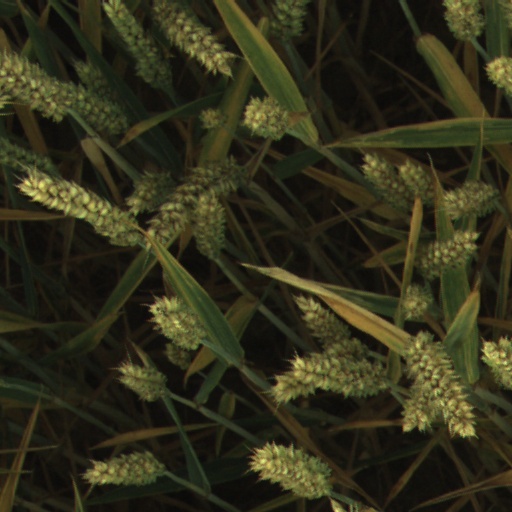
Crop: wheat